Buchimgae
Also known as:
es - Spanish: Buchimgae
fr - French: Buchimgae
id - Indonesian: Buchimgae
ja - Japanese: チヂミ
ko - Korean: 부침개
ms - Malay: Buchimgae
th - Thai: พูชิมแก
uk - Ukrainian: Бучимгає
zh - Chinese: 韩国煎饼
Category: pancake, fritter (pancake, fritter)
Cuisine: Korean
Associated cuisines: Korean
Area: Korea
Countries: Korea
Region: Eastern Asia

The dish made by pan-frying a thick batter mixed with egg and other ingredients until a thin flat pancake-shaped fritter is formed.

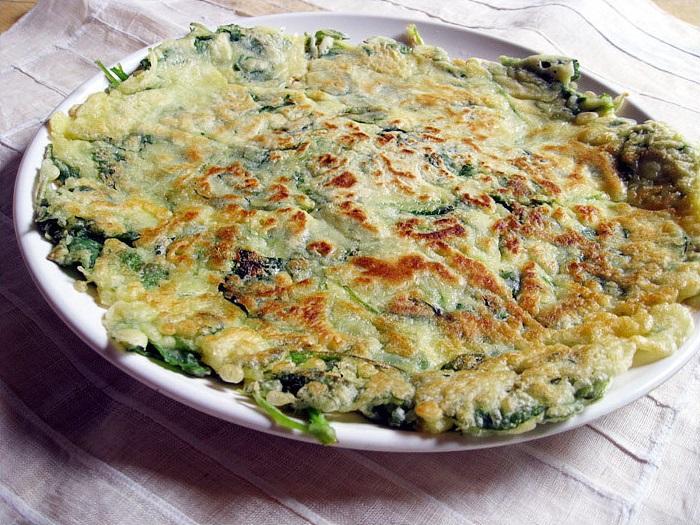
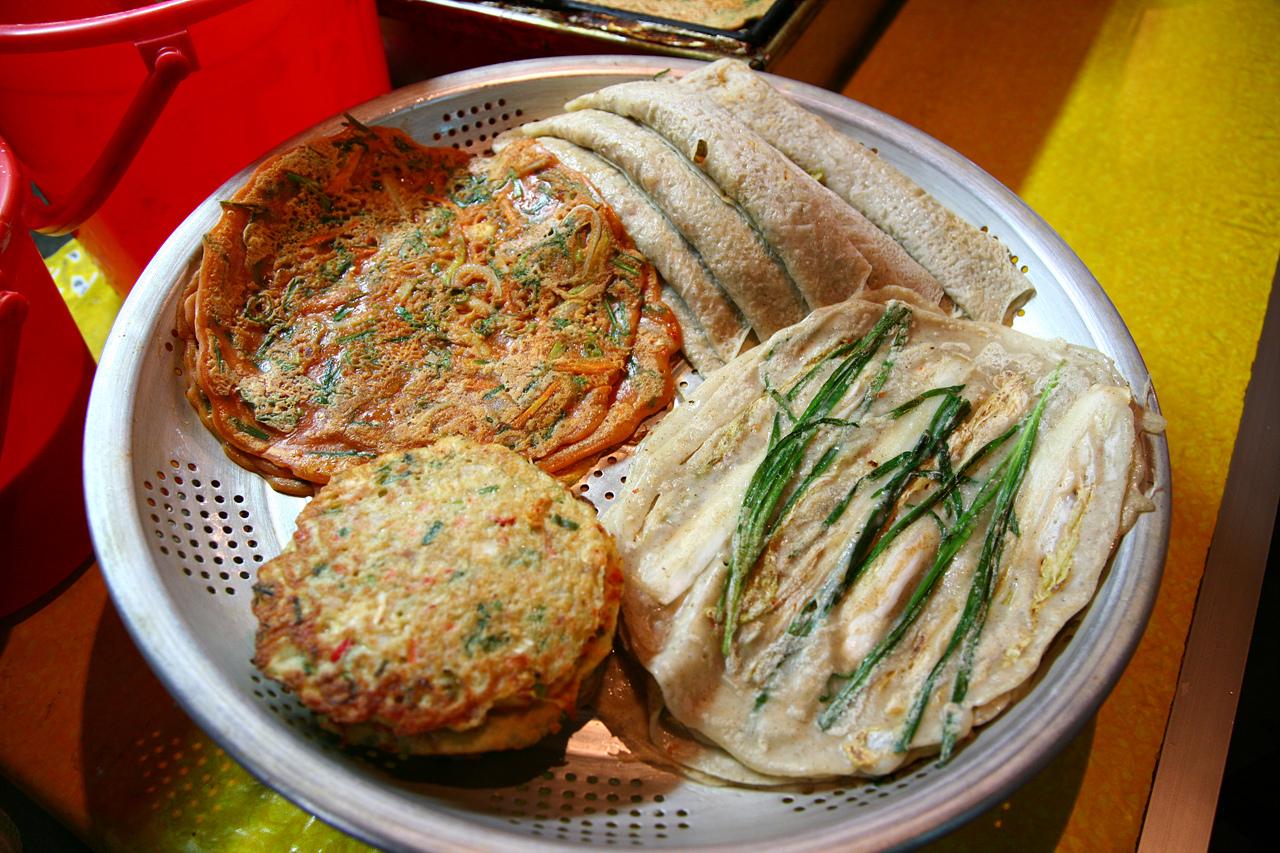
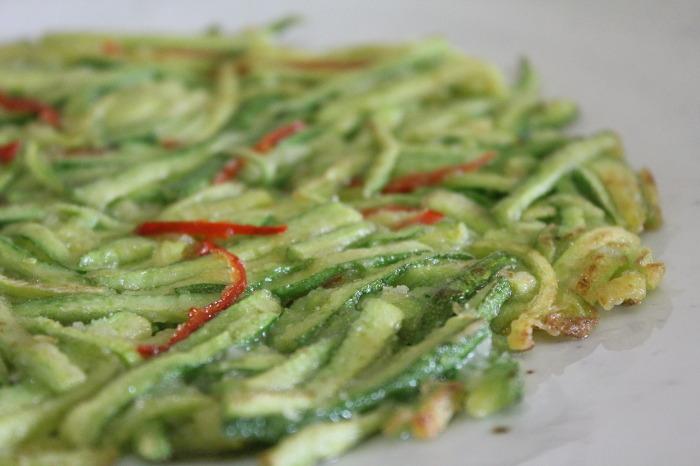
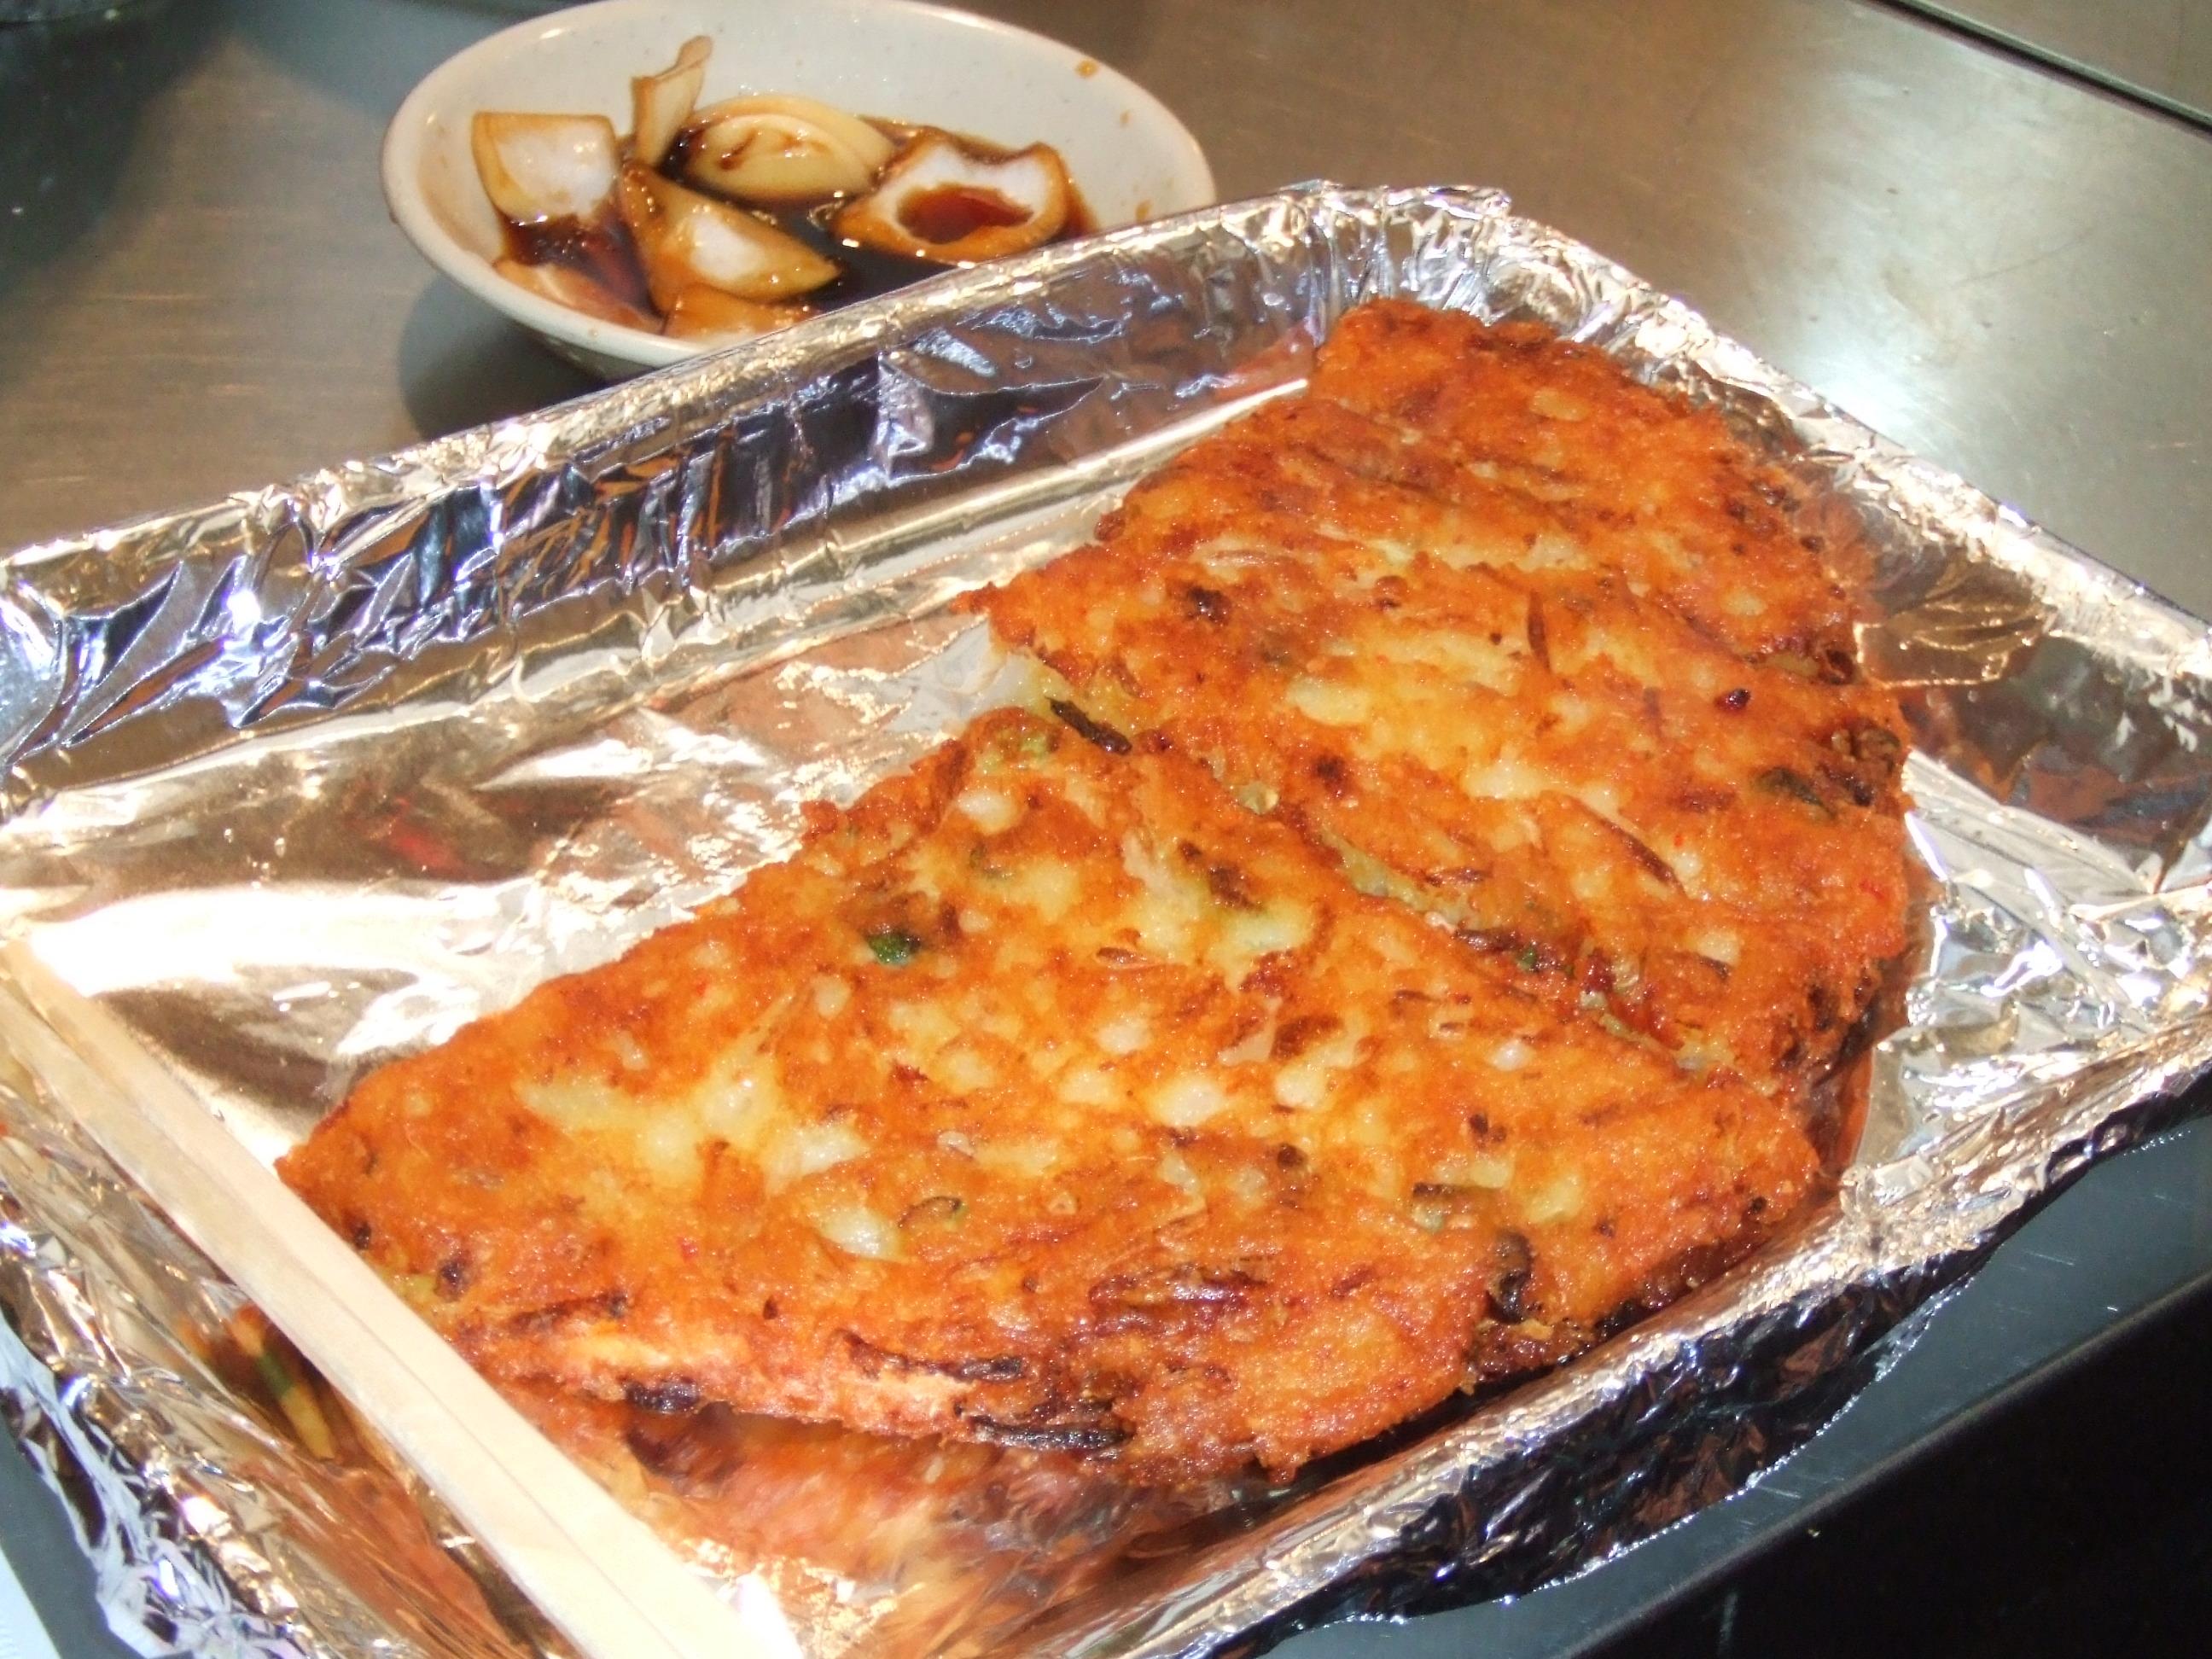
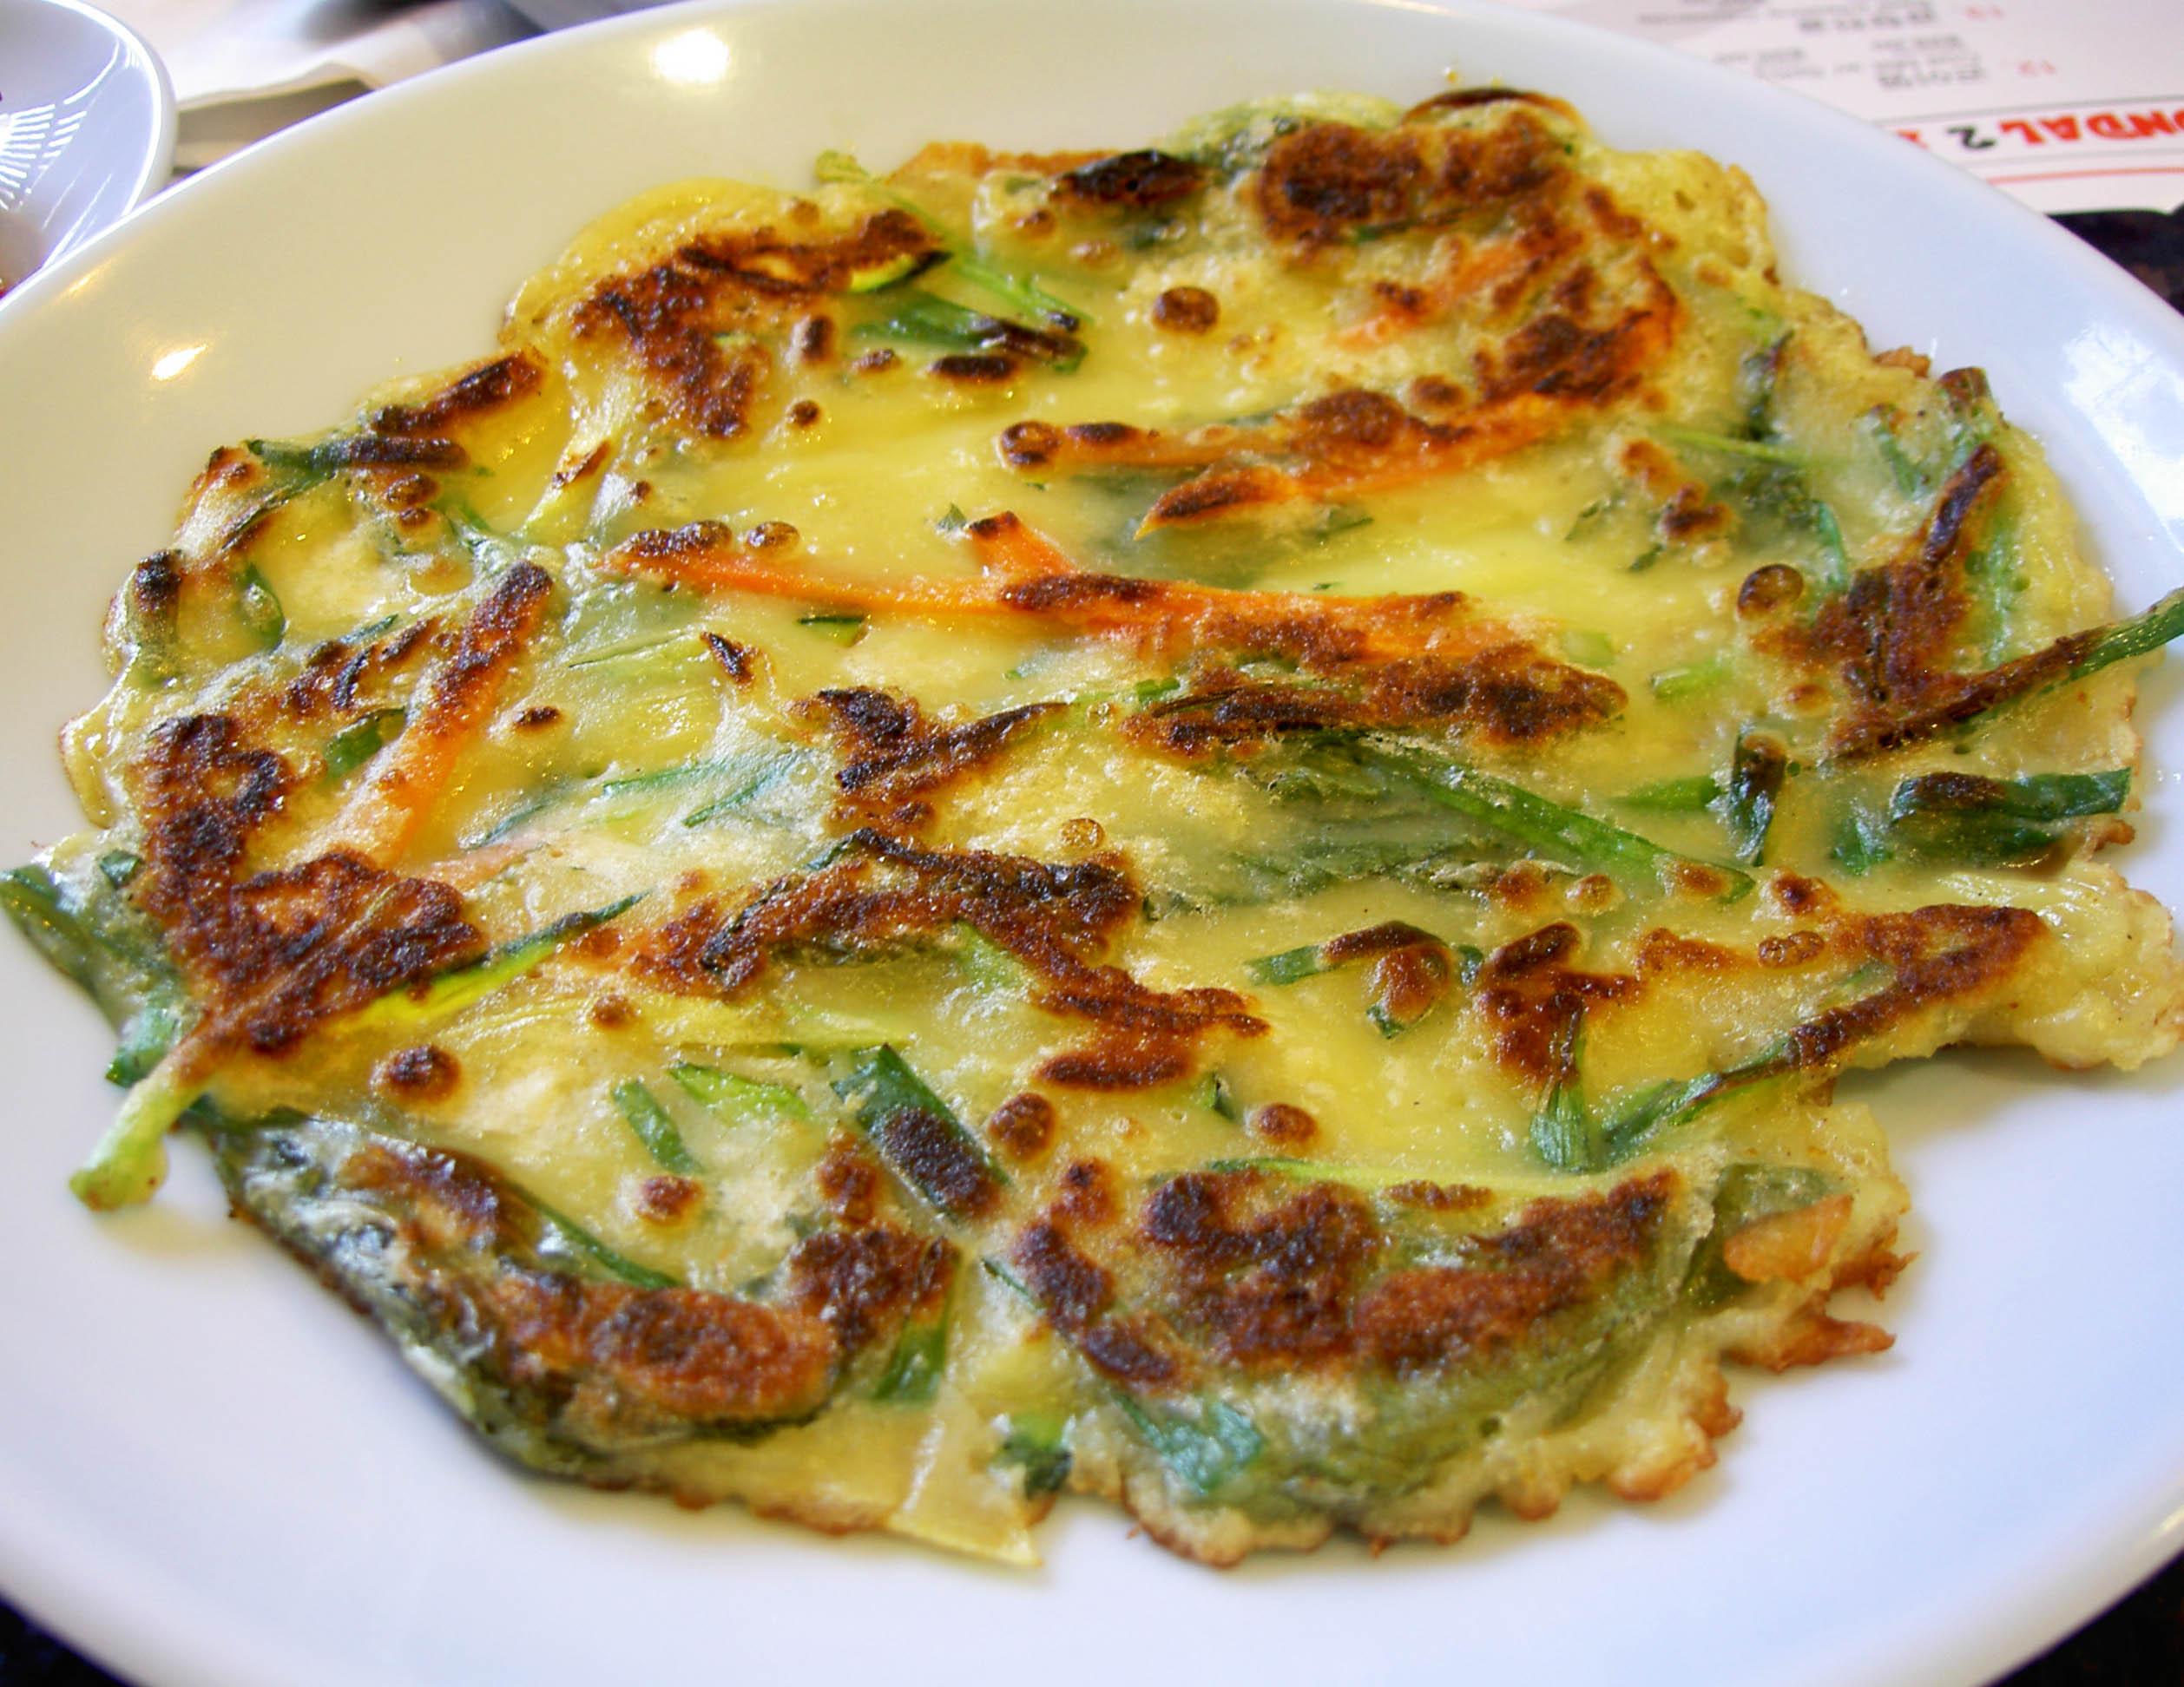
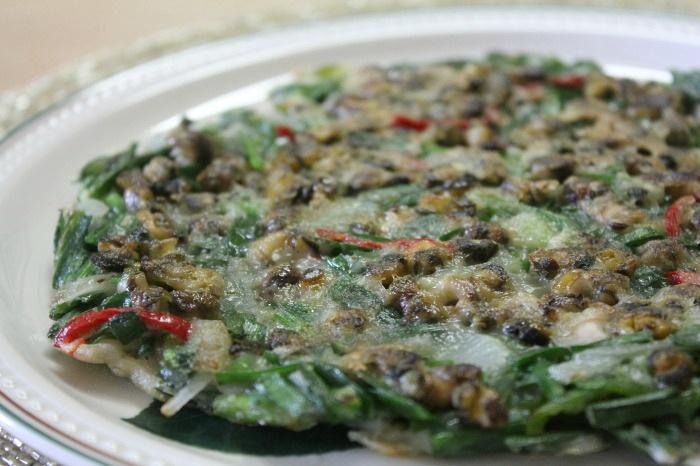
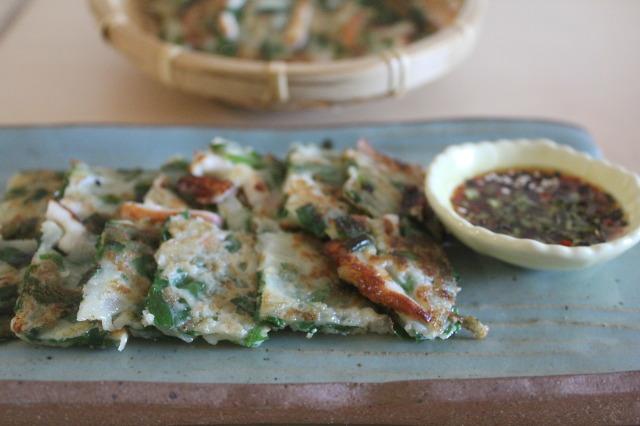
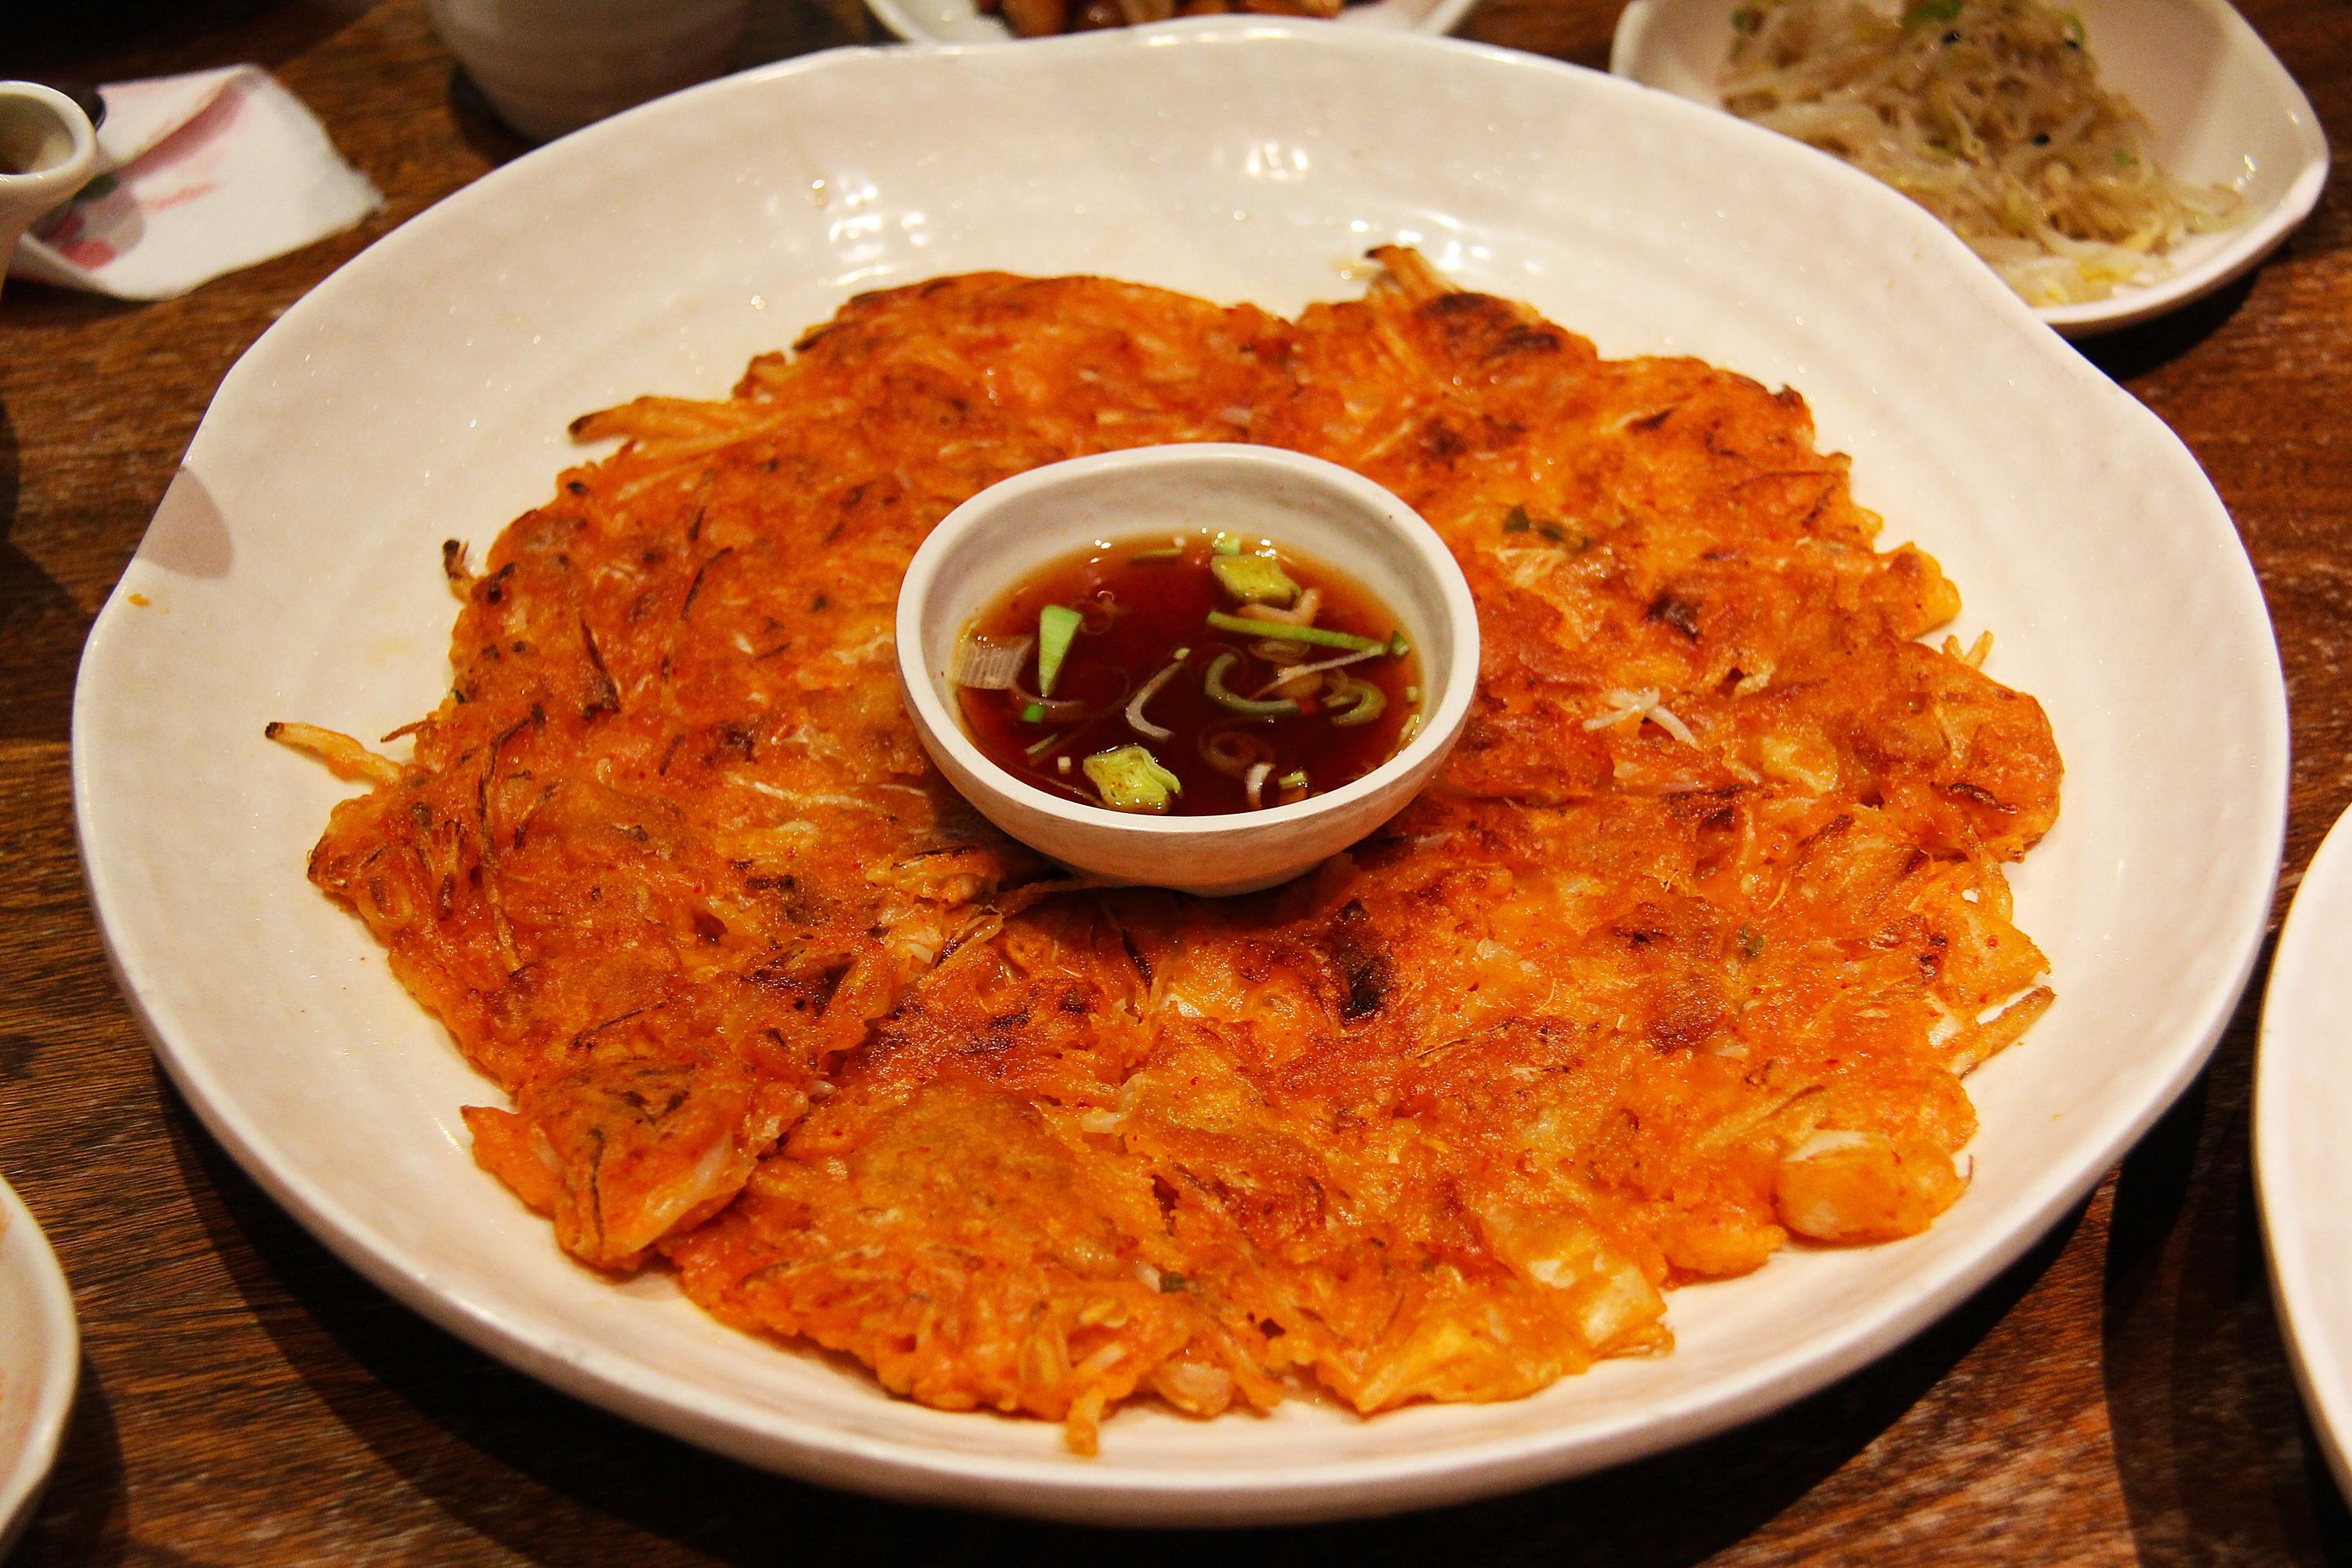